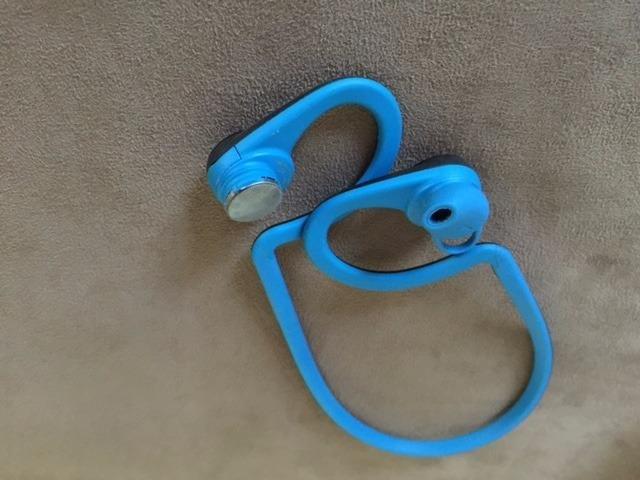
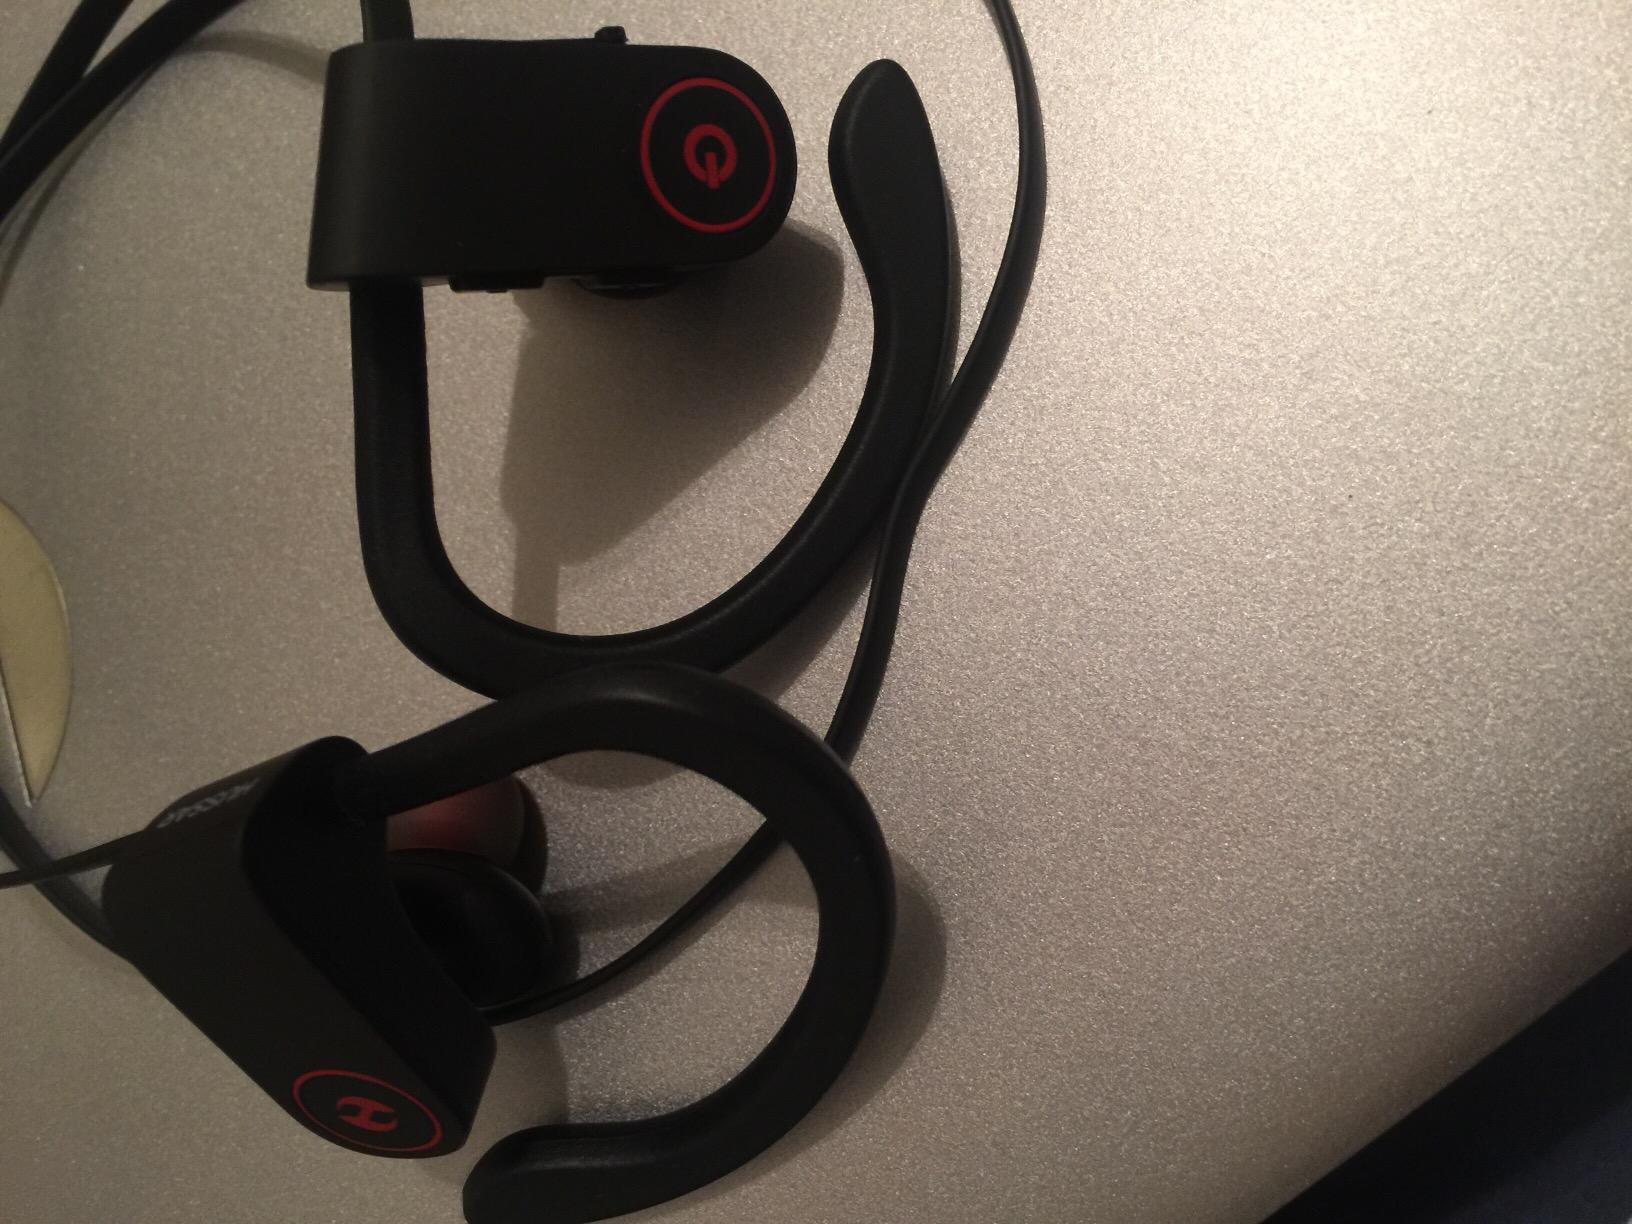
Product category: headphones
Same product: no